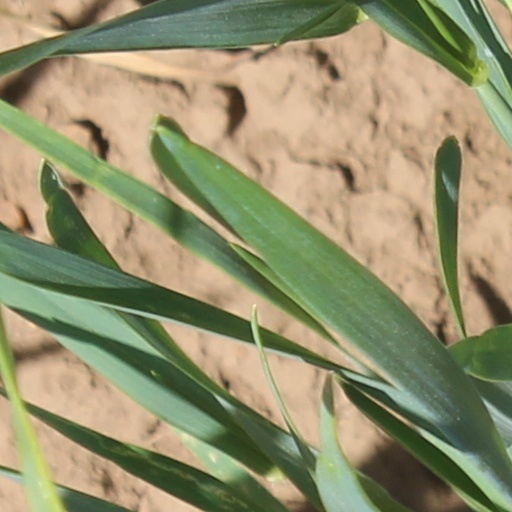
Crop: wheat